Lidiya Masterkova

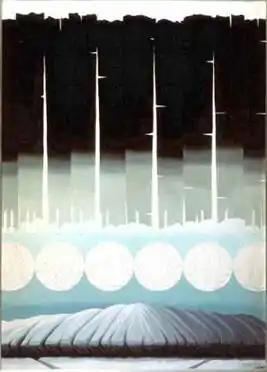
Composition by Masterkova

Lydia Masterkova tended to work in cycles and series, the most famous of which is "Planets" (1976). Her work resides in numerous museums and private collections, including the Museum of Modern Art in New York, the Zimmerli Art Museum in New Jersey, and the Tretyakov Gallery in Moscow, which held a retrospective of her work in 2006.